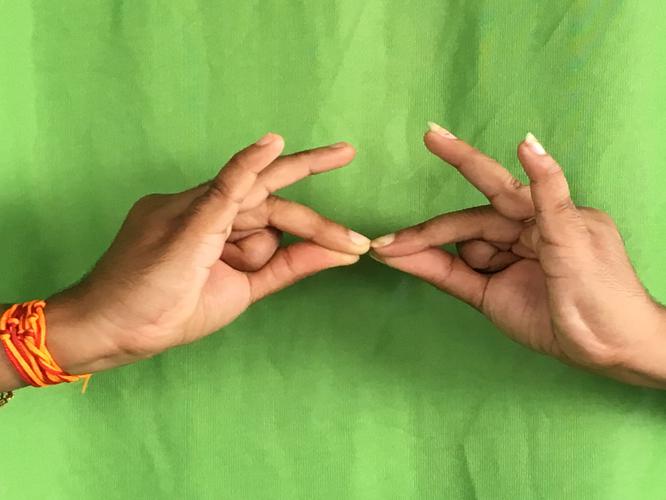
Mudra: Sakata
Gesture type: double_hand